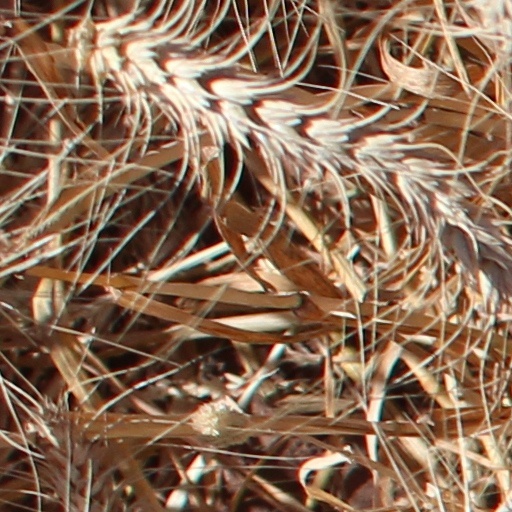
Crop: wheat